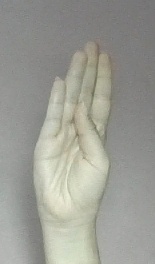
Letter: kaaf